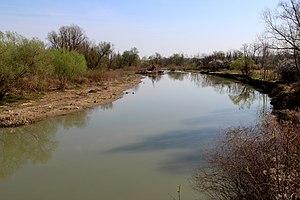
Šušeoka est un village de Serbie situé dans la municipalité de Mionica, district de Kolubara. Au recensement de 2011, il comptait 208 habitants.